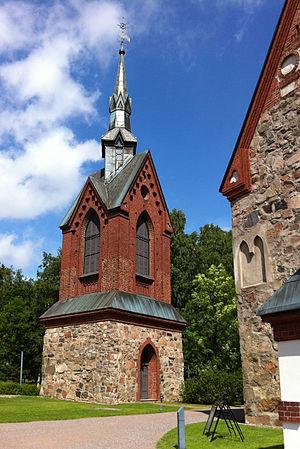
L'église Saint-Laurent à Vantaa ou église de la paroisse d’Helsinki